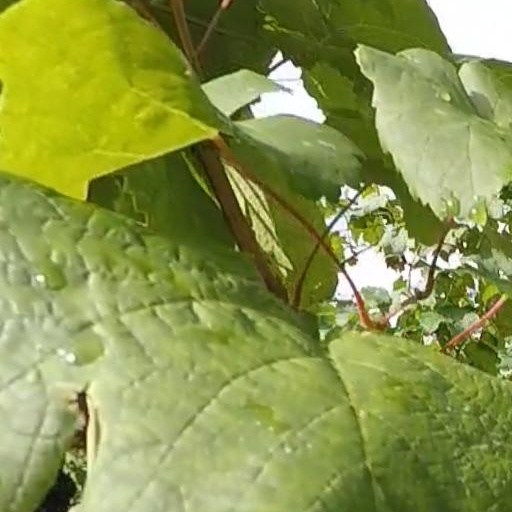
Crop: grape